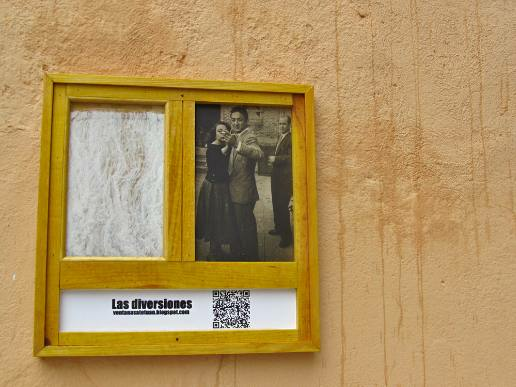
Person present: No